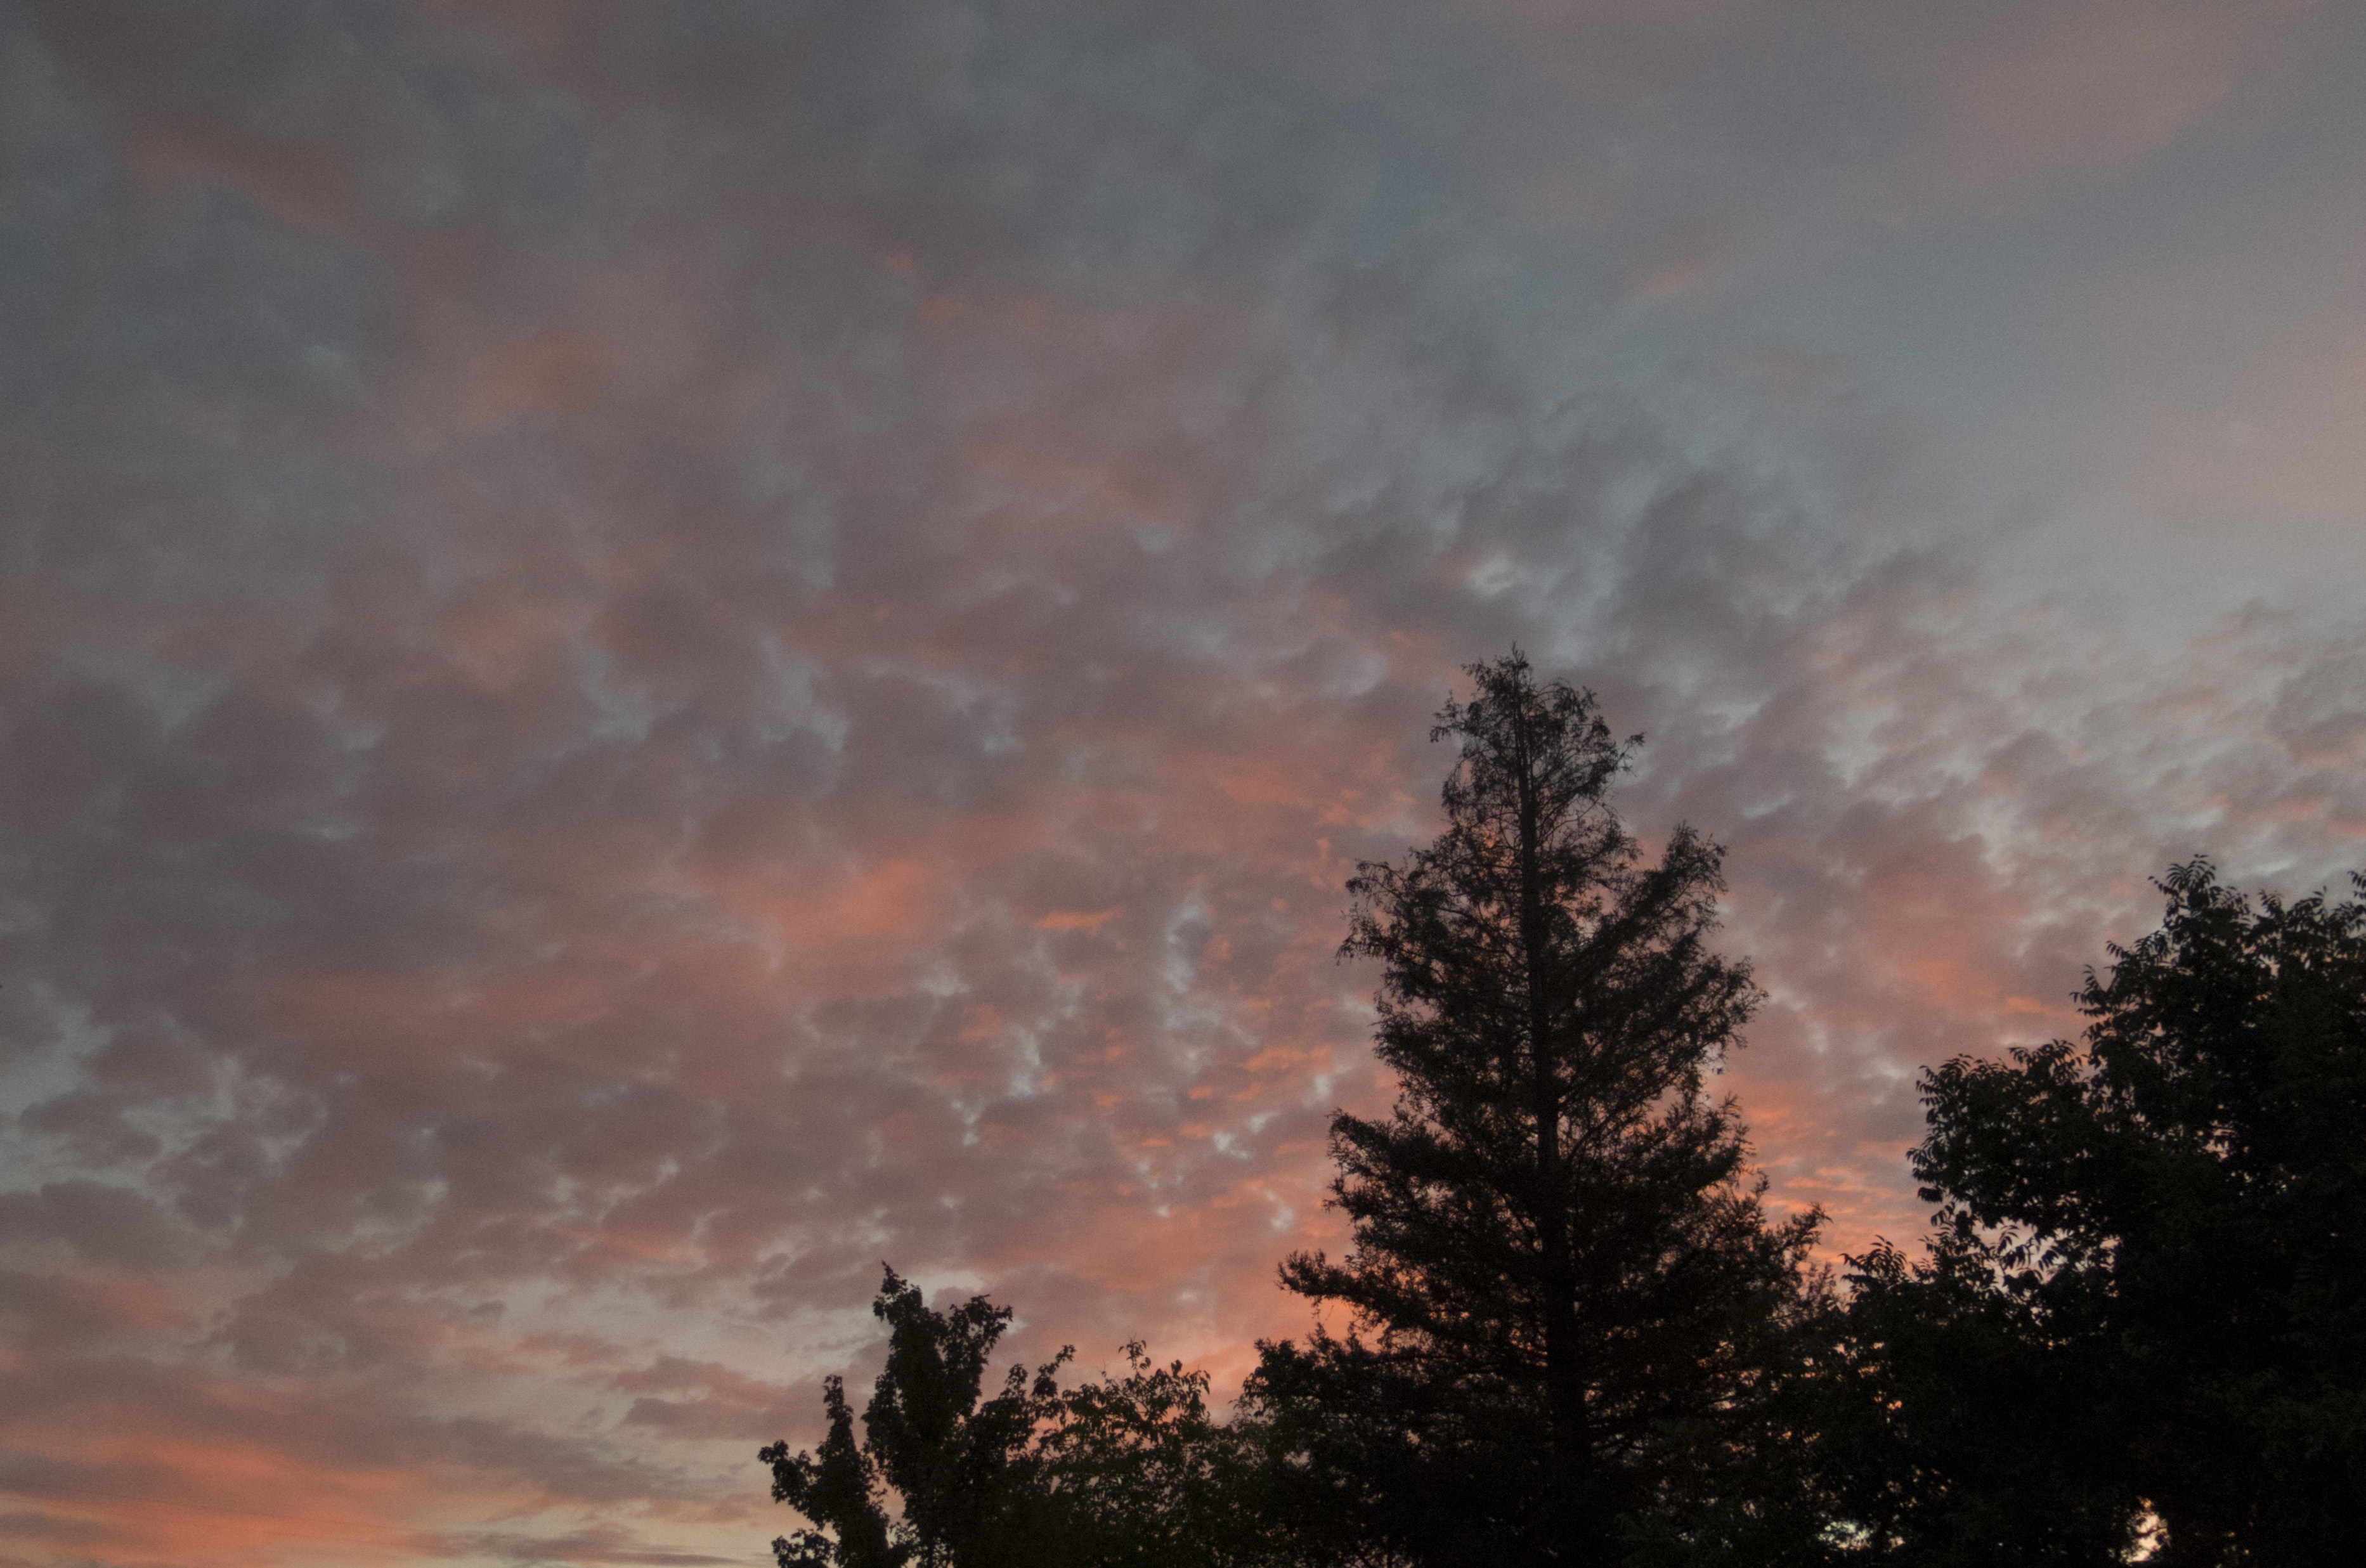
tree, cloud, sky, sunrise, sunset, sunlight, morning, dawn, atmosphere, dusk, evening, 2015, 365, 3652015imstillstanding, afterglow, meteorological phenomenon, red sky at morning